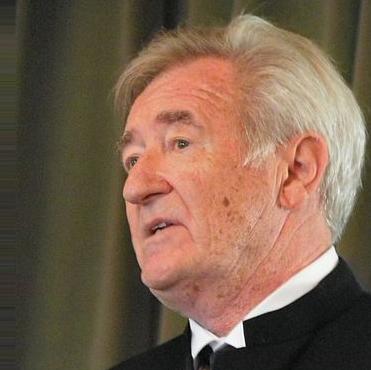
Age: 74